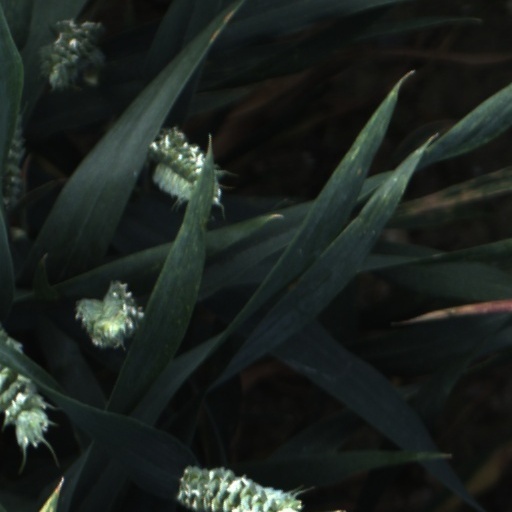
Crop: wheat